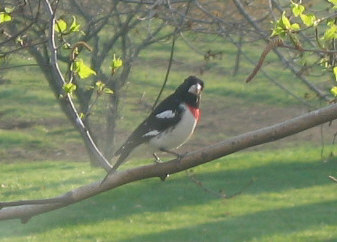
a bird with a medium sized triangular bill, red spot on its breast, and white wingbars.
a medium bird with with black crown and white breast and belly having black primaries and secondariesthe wings have white wingbars, head and nape are black, belly is white and red and black throat
this is a bird with a white belly, a black head and back and a red throat.
this is a black bird with a white belly, and a orange throat
this bird has a black head and wings, with a red patch on its breast, a white belly and wingbars, and a light-colored beak.
this bird is primarily black, with white wing bars, and a red semi-circle on its breast.
this is a black and white bird with long legs, a long tail, and a short white beak.
this is a common type bird in mid west usa and known by the stripes on the head and the two white wing bars on the wings.
the bird has a black crown and a small bill that is tan.
Species: Rose Breasted Grosbeak